Weltdeutsch

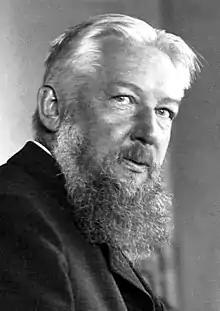
Wilhelm Ostwald, creator of Weltdeutsch

Wilhelm Ostwald was born a Baltic German in Riga, and thus was raised multilingual in Latvian, German, and Russian. Although best known as the 1909 German laureate of the Nobel Prize in Chemistry, Ostwald had a long relationship with interlinguistics, being first introduced to the science via Volapük by physicist Arthur von Oettingen at the University of Tartu. He later became a member of the Delegation for the Adoption of an International Auxiliary Language at the behest of one of its founders, Louis Couturat (later cocreator of Ido) in October 1903, and later assumed chairmanship on 20 November 1906, continuing to chair it in 1907 when it introduced Ido, greatly disrupting the Esperanto movement.